Nicolae Stanciu (footballer, born 1993)

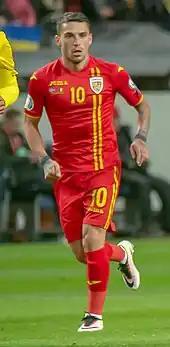
Stanciu playing for the Romania national team against Sweden, 23 March 2019.

Stanciu was selected in Romania's squad for the 2011 UEFA European Under-19 Championship. In the tournament opener, he featured the full 90 minutes against the Czech Republic, scoring in a 3–1 loss in an eventual group stage exit.